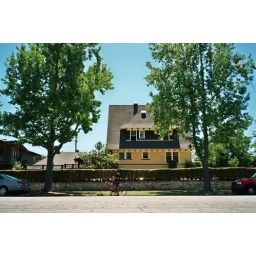
adan bike ride in long beach